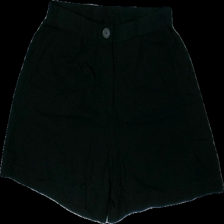
View: front
Type: Shorts
Category: Ladies
Brand: Lindex
Colors: Black
Material: 100% viscose
Pattern: Other
Cut: Regular
Size: S
Season: Summer
Damage location: top right
Damage 2 location: middle left
Damage 3 location: top center
Price range: 50-100
Recommended usage: Reuse
Description: svarta shorts